The Wild Ones (film)

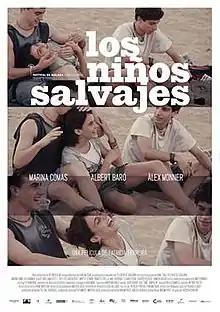
promotional poster

The Wild Ones is a 2012 Spanish drama film directed by Patricia Ferreira.